Goodenia pinifolia

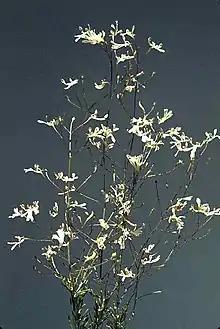
Habit near Wubin

Goodenia pinifolia, commonly known as pine-leaved goodenia, is a species of flowering plant in the family Goodeniaceae and is endemic to the southwest of Western Australia. It is an erect or spreading shrub with linear or tapering leaves on the stems, loose racemes of white or pale blue flowers, and more or less spherical fruit.